Padang Lawas Regency

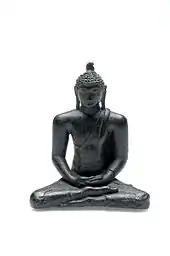
Buddha bronze statue found at Si Pamatung in Barumun Tengah district

The Padang Lawas archaeological site is partly located in the regency. Covering approximately 1,500 km² it spreads over the districts of Barumun and Barumun Tengah, and into South Tapanuli and North Padang Lawas regencies.